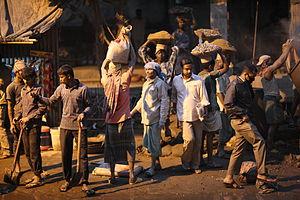
« Journalier » désigne initialement dans le monde paysan un simple manœuvre ou manouvrier, c'est-à-dire un ouvrier manuel du lieu ou de la contrée, un habitant du pays ouvrier agricole éphémère que l'historiographie contemporaine mentionne communément en pauvre paysan louant sa force de travail à la journée auprès d'un maître de domaine ou d'une exploitation plus cossue, propriétaire ou fermier entrepreneurs de cultures ou d'élevage. En ce sens, le journalier se distinguait des groupes de saisonniers souvent étrangers ou des migrants divers, parfois recrutés pour des tâches similaires. Par extension, « journalier » pouvait également désigner un travailleur en milieu urbain recruté à la journée ou à la tâche dans des métiers ouvriers.